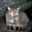
Label: cat